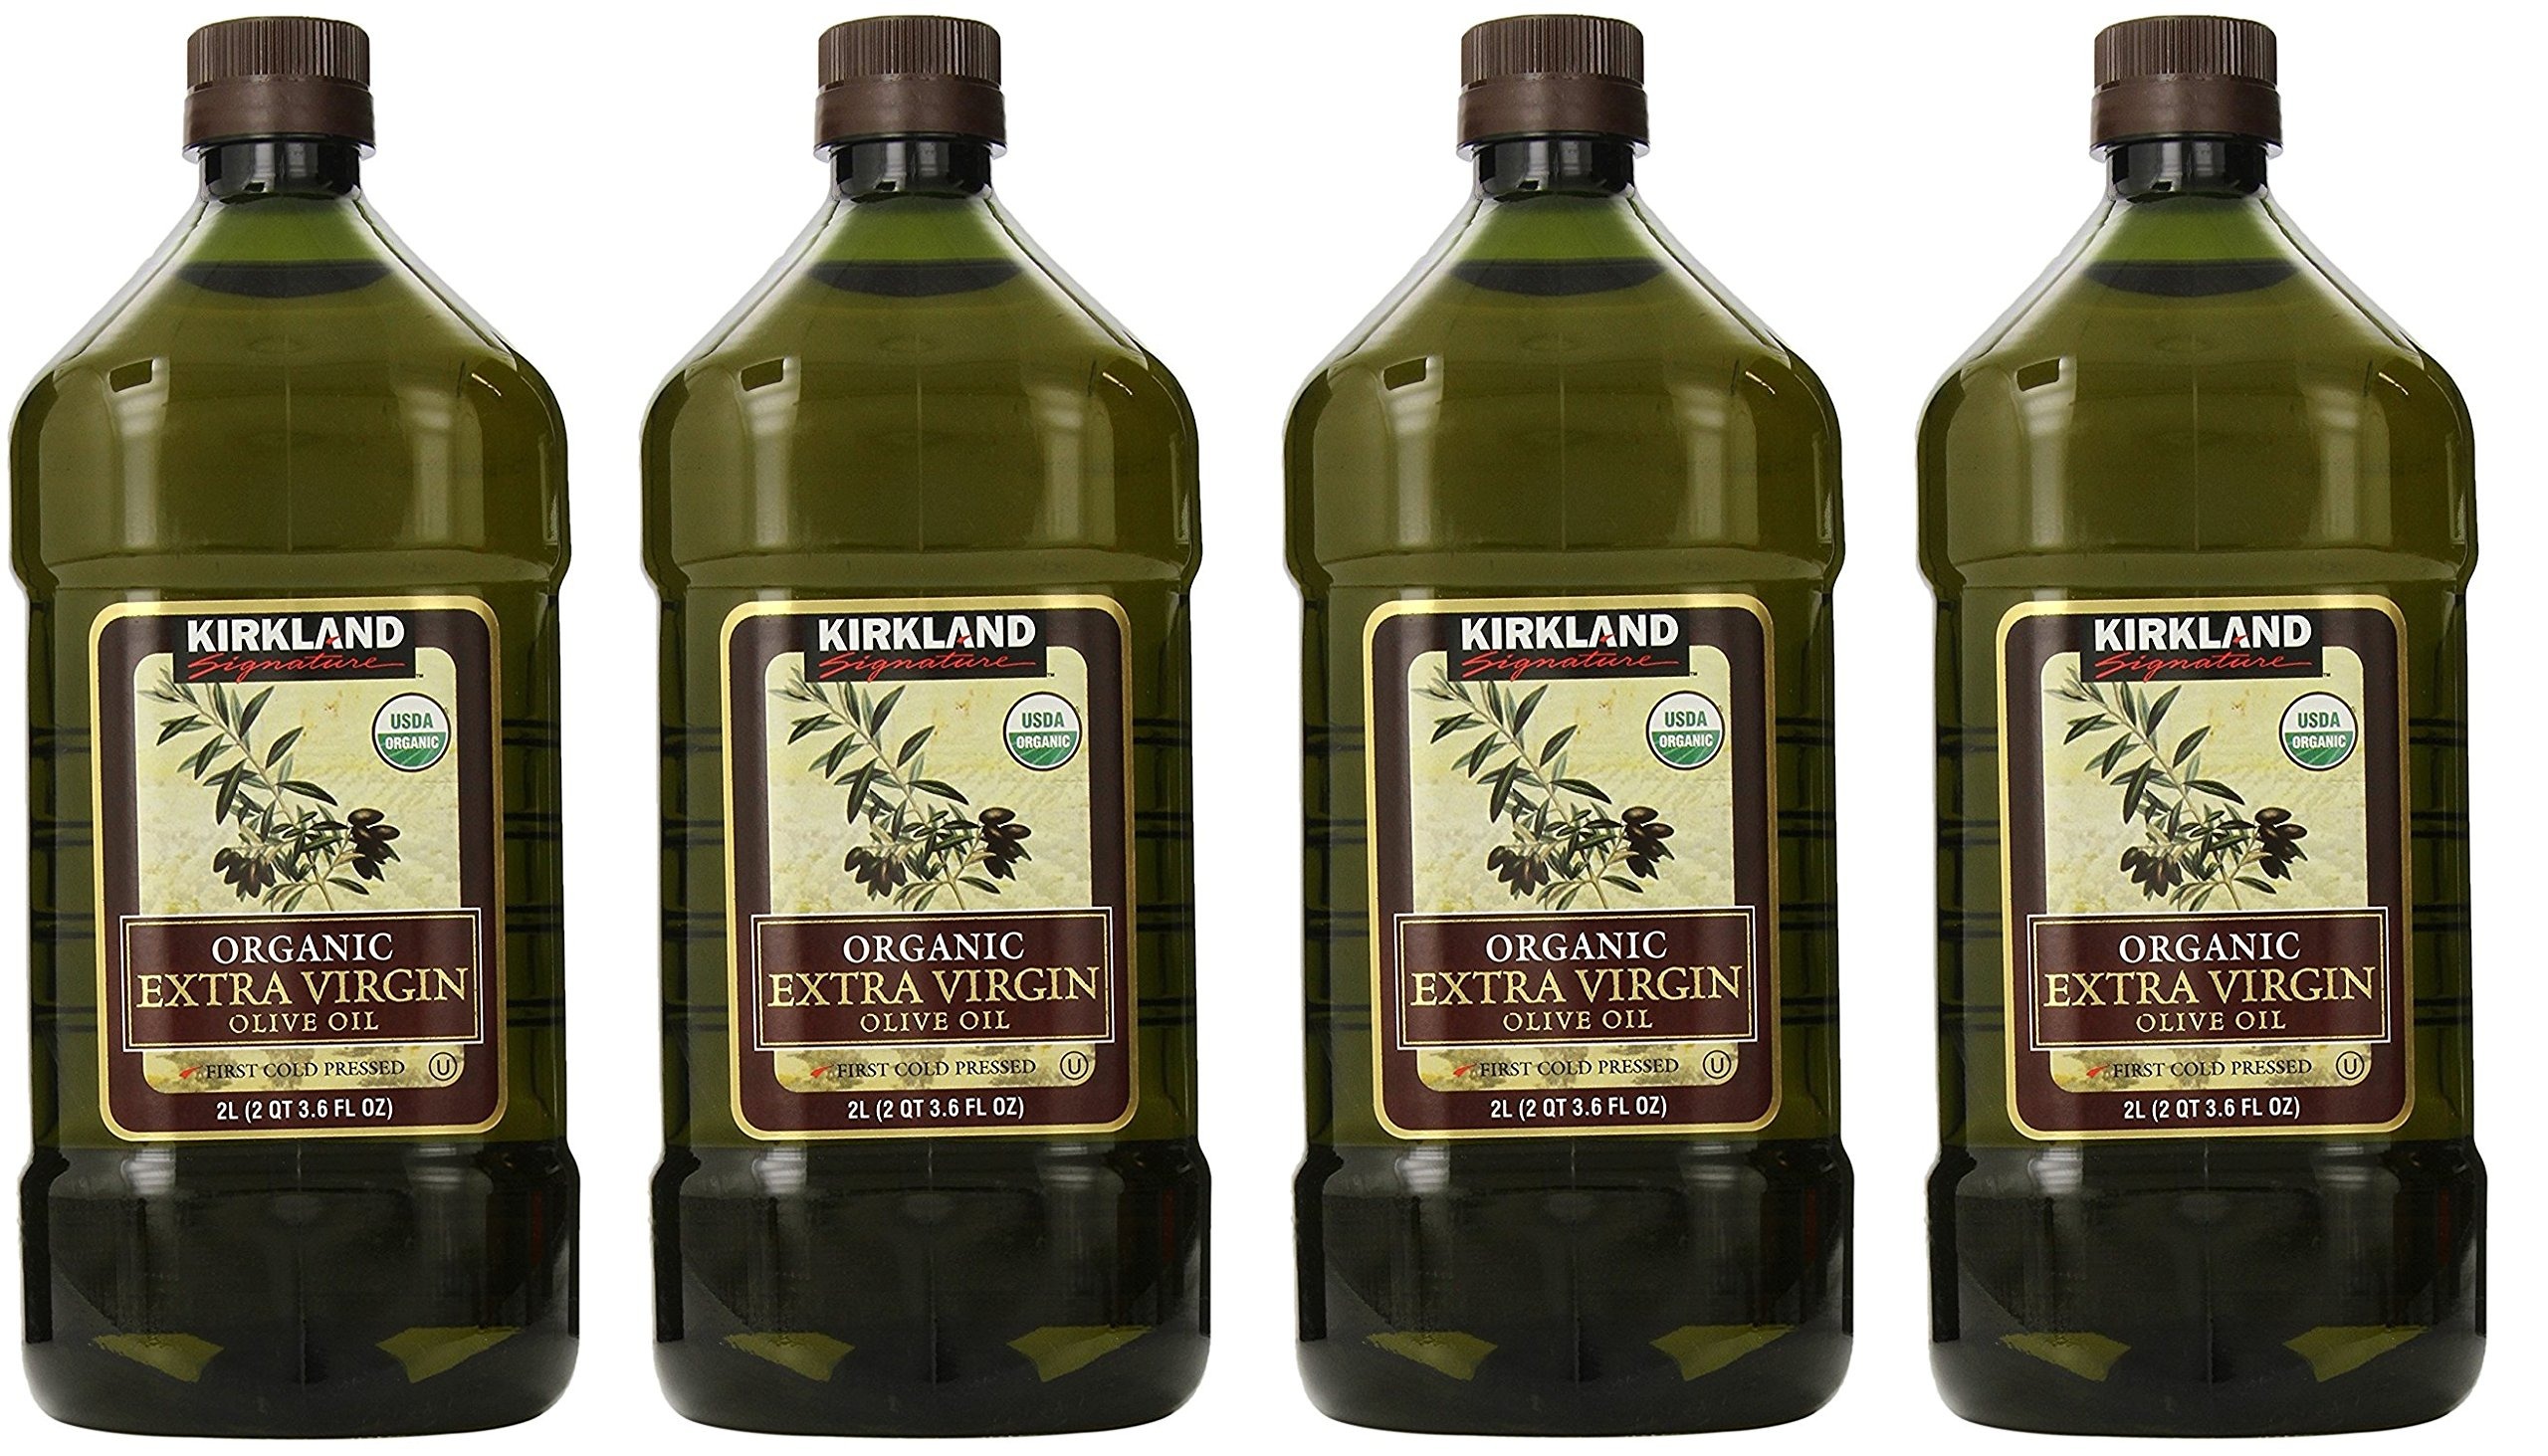
Item Name: Kirkland Signature pvlhrB Organic Extra Virgin Olive Oil, 2L (4 Pack)
Bullet Point 1: USDA Certified Organic
Bullet Point 2: First cold pressed
Bullet Point 3: Oil will impart a wonderful flavor to your foods
Bullet Point 4: Finest quality
Bullet Point 5: Kosher
Product Description: Organic Extra Virgin Olive Oil certified organic by the USDA. Made from the first cold pressing of the olives, this oil will impart a wonderful flavor to your foods, both hot or cold.
Value: 270.5
Unit: Fl Oz

Price: 20.99